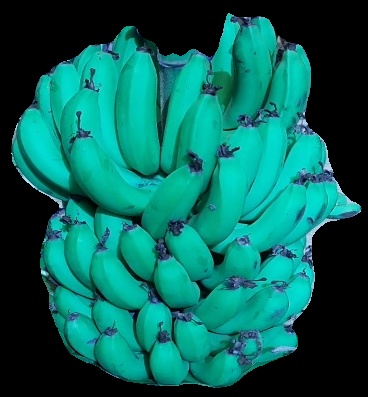
Variety: pachbale
Grade: grade2